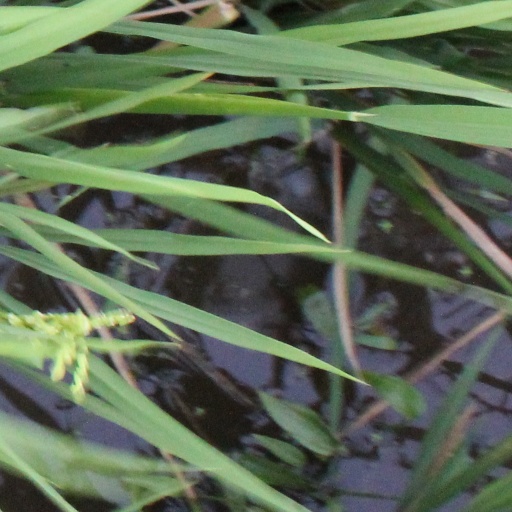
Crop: rice